Monade

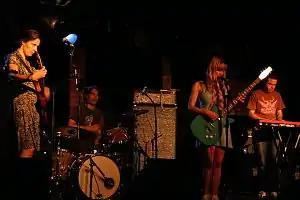
Monade performing in 2008

Monade were a French post-rock band which was initially a side project of Lætitia Sadier, a founding member of Stereolab. In 2009, Sadier retired the project name and began performing under her own name.